Harry Shokler

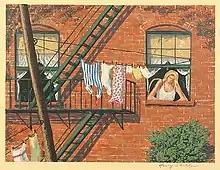
Harry Shokler, "July in Brooklyn," 1948, screen print, 9 x 12 inches

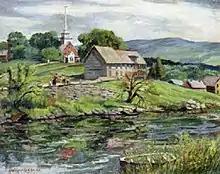
Harry Shokler, "Boys Fishing," 1940, oil on masonite, 18 x 22 inches

Shokler took landscapes and harbor scenes as his main subjects, but was also a skillful portraitist. He specialized in oil paintings and screen prints. Newspapers called attention to his exhibitions in lengthy reviews and more frequent short notices. Both in his lifetime and after his death, however, there was relatively little discussion of his style. Critics listed artists whose work he admired, but they rarely pointed to specific evidence of influence. In interviews, Shokler himself named artists he admired without saying they influenced his work. Critics commented on what one called "his exactness of rendition" and, as another wrote, on his freedom from "deformations". They credited him with "sincerity and seriousness" and said he combined "a rather traditional approach with modern vigor and spirit." Rather than displaying stylistic innovation, they saw his work as "truthfully realistic", which, one said, "after all is what the majority prefer." In the main, their comments on style concerned his handling of color. He was seen as essentially a colorist. In 2010 a gallery owner pointed out that "because of his colorist leanings, etchings and wood engravings never completely satisfied him. That's what led him to the experimentation with Landon that evolved into serigraphy." "July in Brooklyn," shown at left, illustrates his realist approach and colorist inclination in the silkscreen medium. "Boys Fishing," shown at right, illustrates the same in oil.